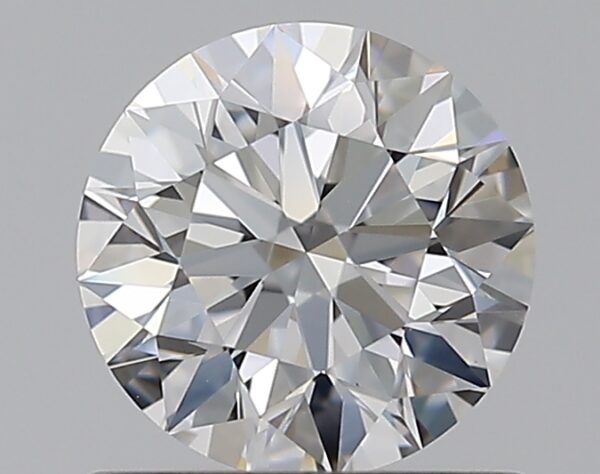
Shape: round
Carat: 0.73
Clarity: VS1
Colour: F
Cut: EX
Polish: EX
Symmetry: EX
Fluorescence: N
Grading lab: GIA
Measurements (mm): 5.73 x 5.76 x 3.59